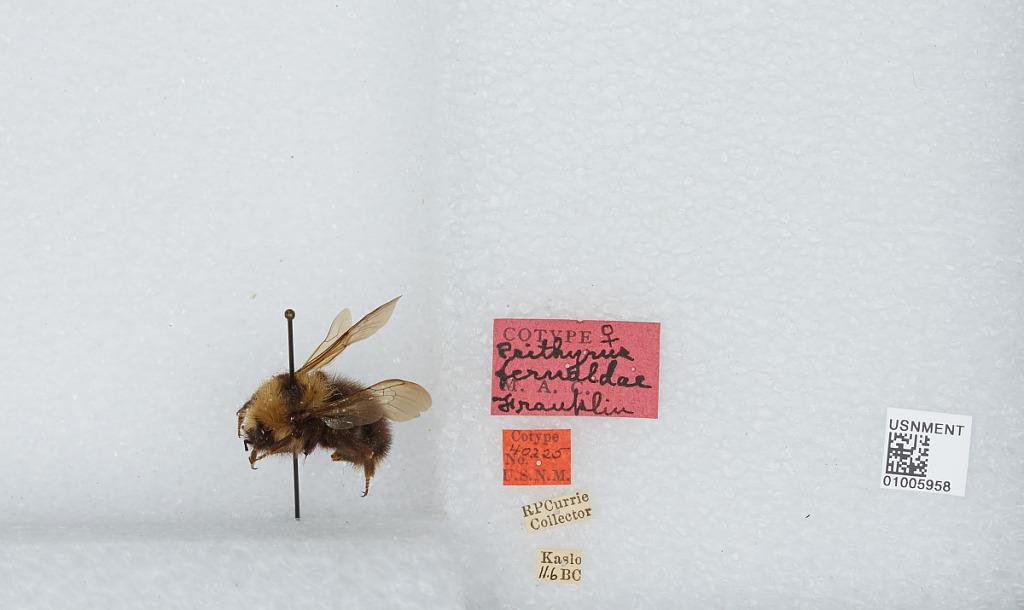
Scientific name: Bombus (Psithyrus) fernaldae (Franklin)
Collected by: B. Currie
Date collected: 1906-11-1
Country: Canada
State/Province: British Columbia
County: Kootenays
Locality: Kaslo
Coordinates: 49.9133, -116.911